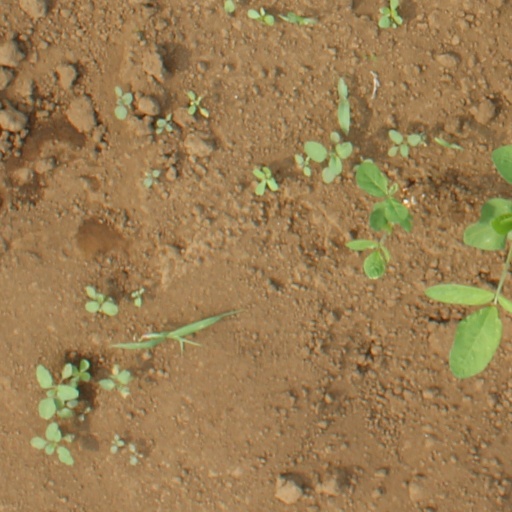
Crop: soybean